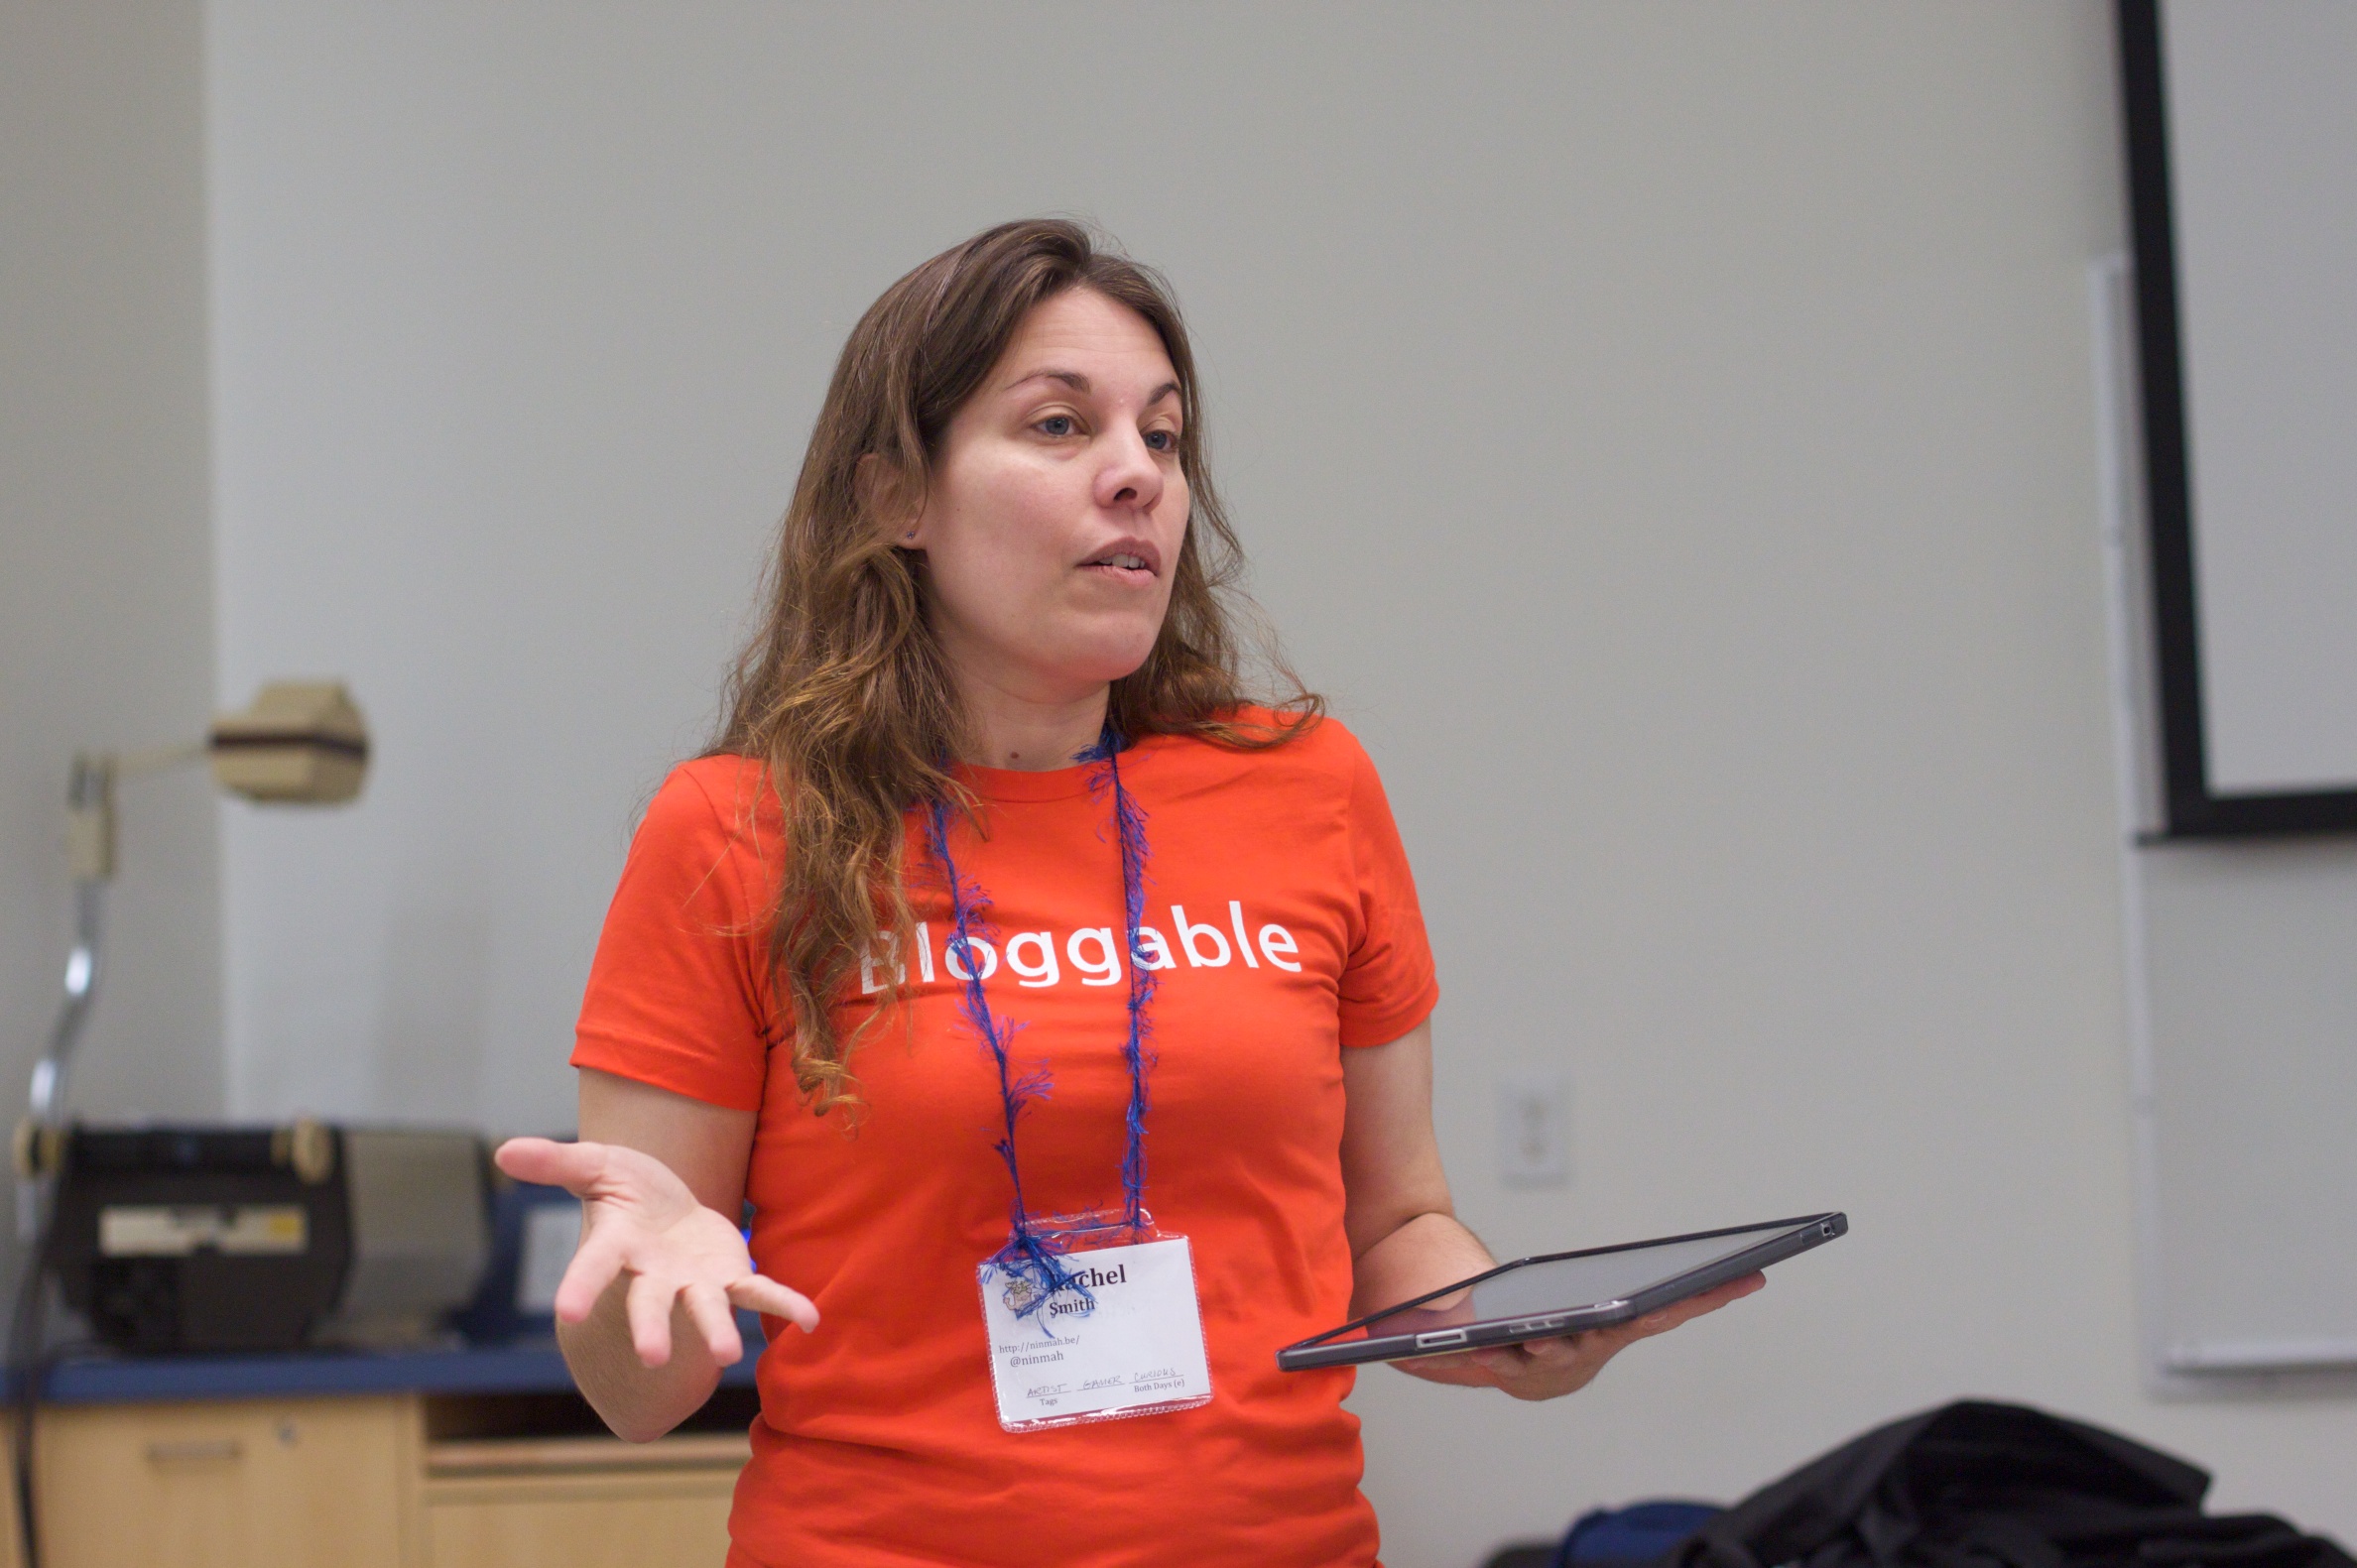
person, northernvoice10, northernvoice